Al Grassby

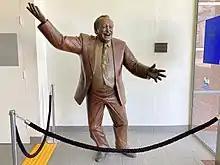
The statue of Al Grassby in Canberra

Al Grassby, who had been treated for cancer, died on 23 April 2005, two days after suffering a heart attack, after several months' pneumonia. He was survived by his wife Ellnor Grassby and his daughter Gabriella Davis, and his partner of 25 years, Angela Chan.